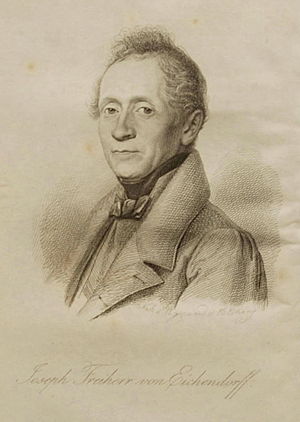
Joseph von Eichendorff
Joseph von Eichendorff.
Joseph Karl Benedikt von Eichendorff var en tysk friherre og digter af den romantiske skole.